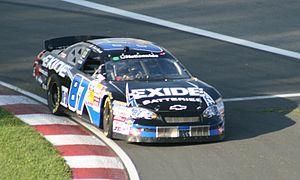
Paulie Harraka lors des qualifications 2010 du NAPA Auto Parts 200 au Circuit Gilles-Villeneuve à Montréal.